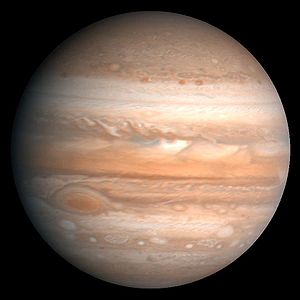
Jupiter (planet)
Jupiter med Den Store Røde Plet til venstre
Jupiter med Den Store Røde Plet til venstre
Jupiter er den femte planet fra Solen i Solsystemet. Jupiter har 79 kendte måner. Planeten er den største planet i vores solsystem, og den kan ses med det blotte øje fra Jorden som det fjerdeklareste objekt på himlen – kun overgået af Solen, vor egen Måne samt Venus og ved visse lejligheder Mars.